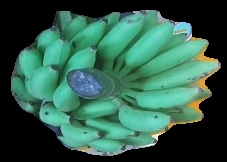
Variety: elakki-bale
Grade: grade2